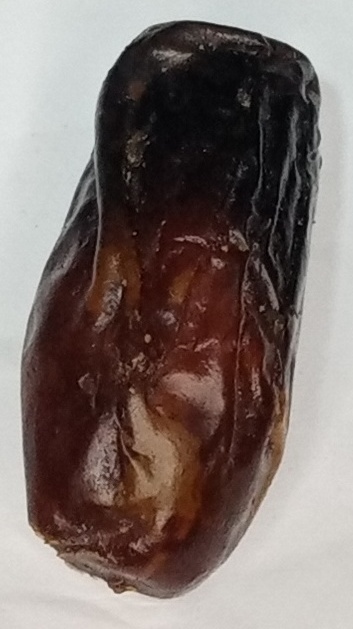
Variety: gajar
Size: medium
Grade: grade-1